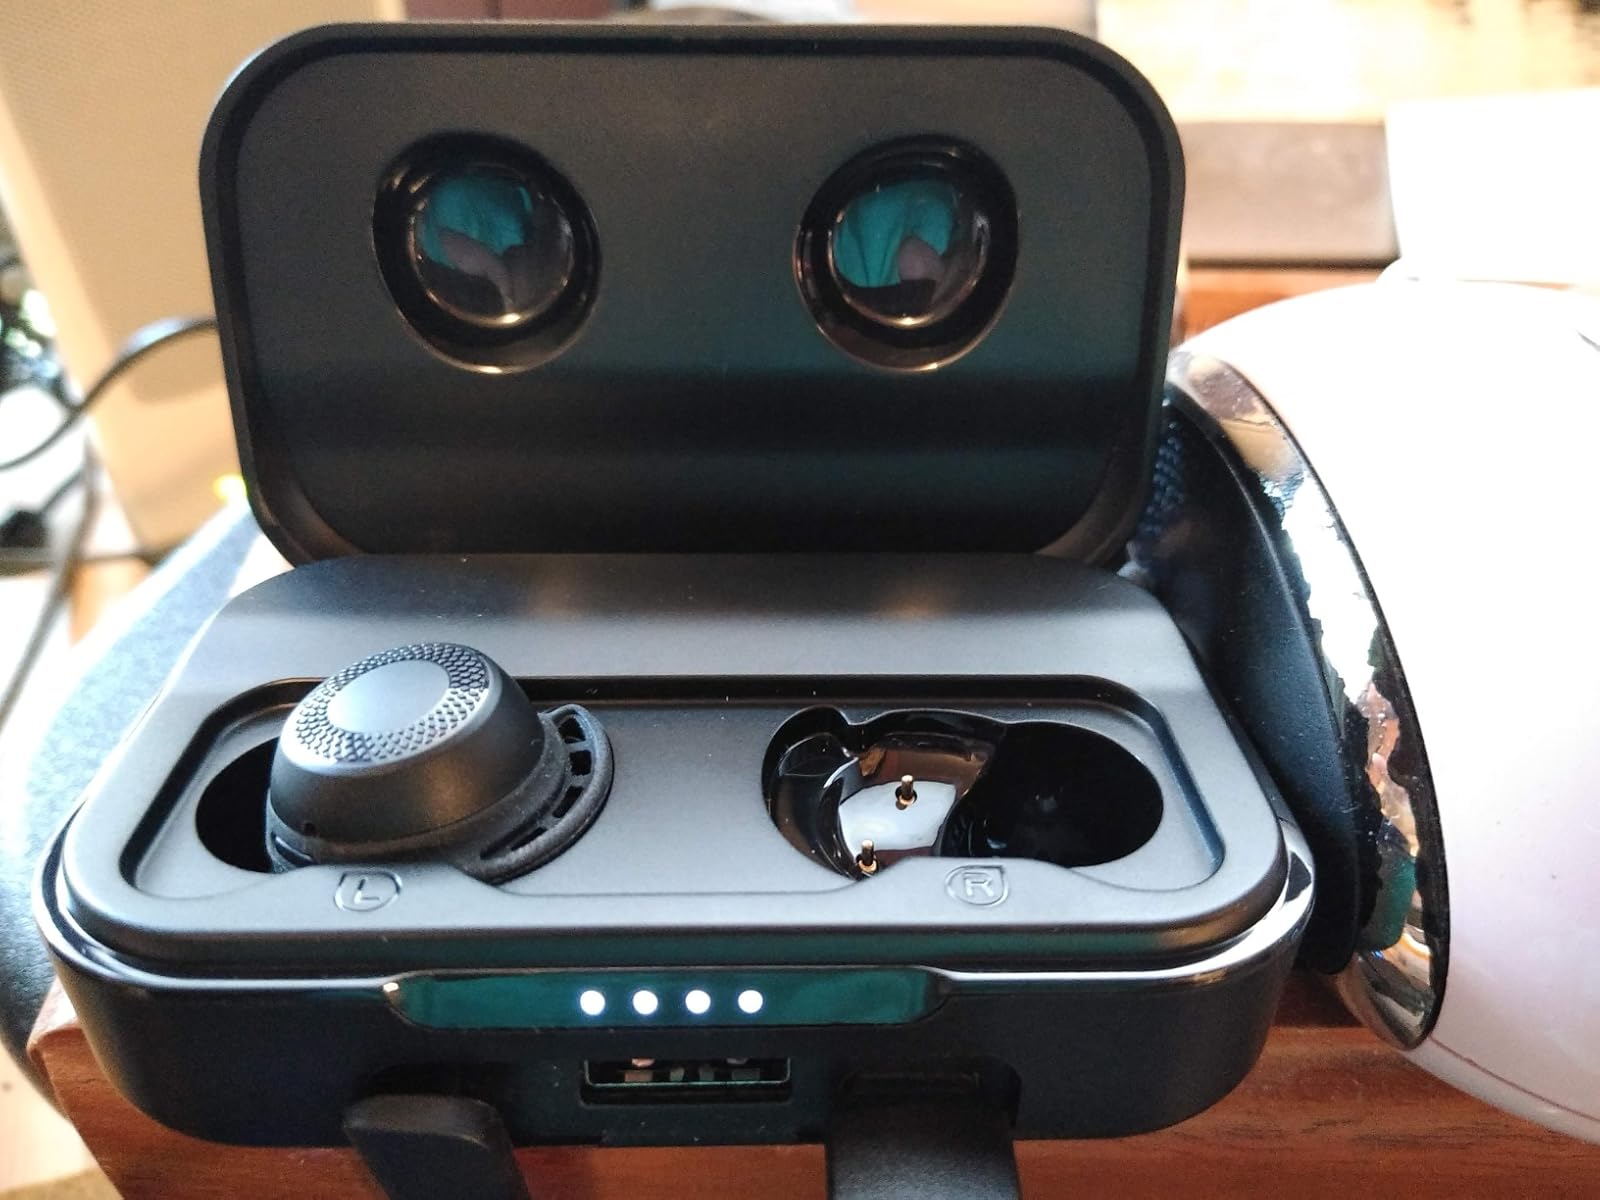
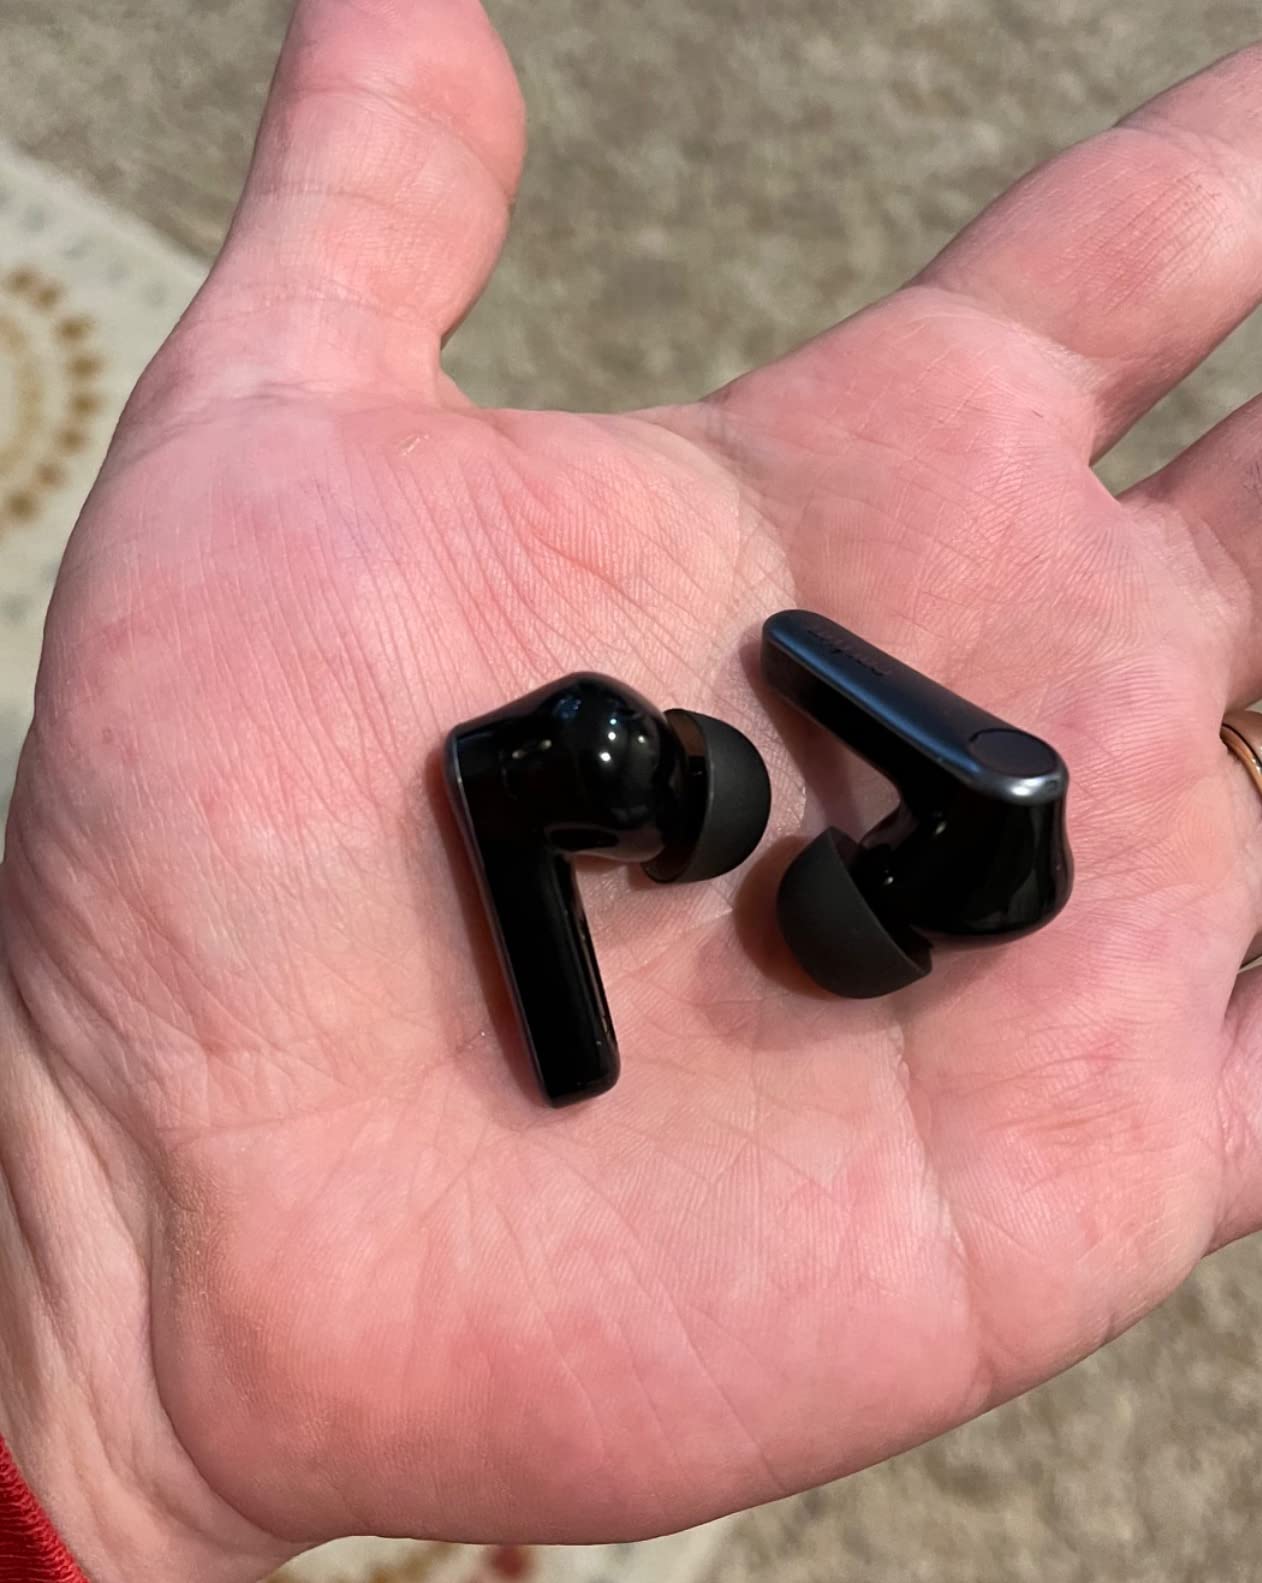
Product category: earbuds
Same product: no